Ramos de Azevedo Square

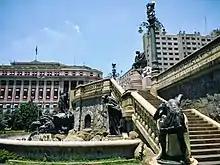
The square before its renovation in 2017.

Construction of the Municipal Theater began on June 16, 1903. The work was designed by Italian architects Domiziano Rossi and Cláudio Rossi, who worked for the office of Brazilian architect Francisco de Paula Ramos de Azevedo. On October 11, 1911, after eight years of construction, the venue was officially inaugurated. The area also included the São José Theater, which had been operating since 1907, but was demolished in 1924. In order to improve access to the area, City Hall technicians decided to carry out work in the zone in front of the theater.